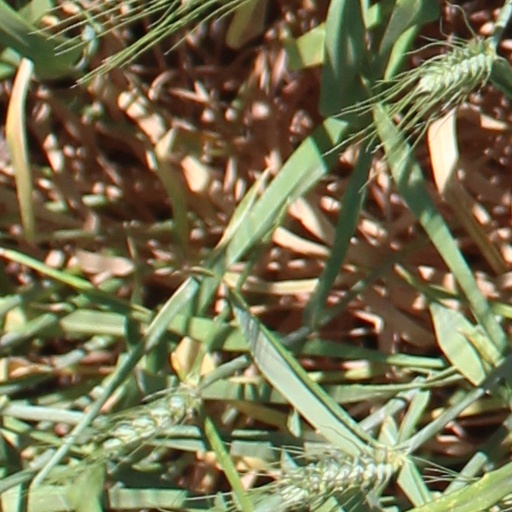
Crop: wheat